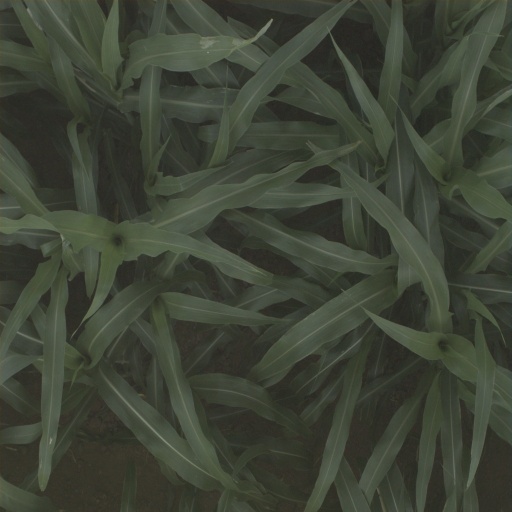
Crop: sorghum